Iman Chakraborty

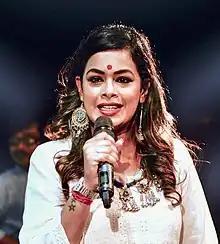
Iman Chakraborty during a function in Rabindratirtha in Ehimoy 2018.

Iman Chakraborty (born 13 September 1988) is an Indian singer and actress. Chakraborty won the National Film Award for Best Female Playback Singer and Filmfare Award Bangla For Best Female Playback Singer in the year 2017 for her Bengali song "Tumi Jaake Bhalobasho" from the film "Praktan". She is the recipient a National Film Award for Best Female Playback Singer and two Filmfare Award Bangla For Best Female Playback Singer. Accordingly, She is one of the few singers who have won a national award for the debut film song in India.